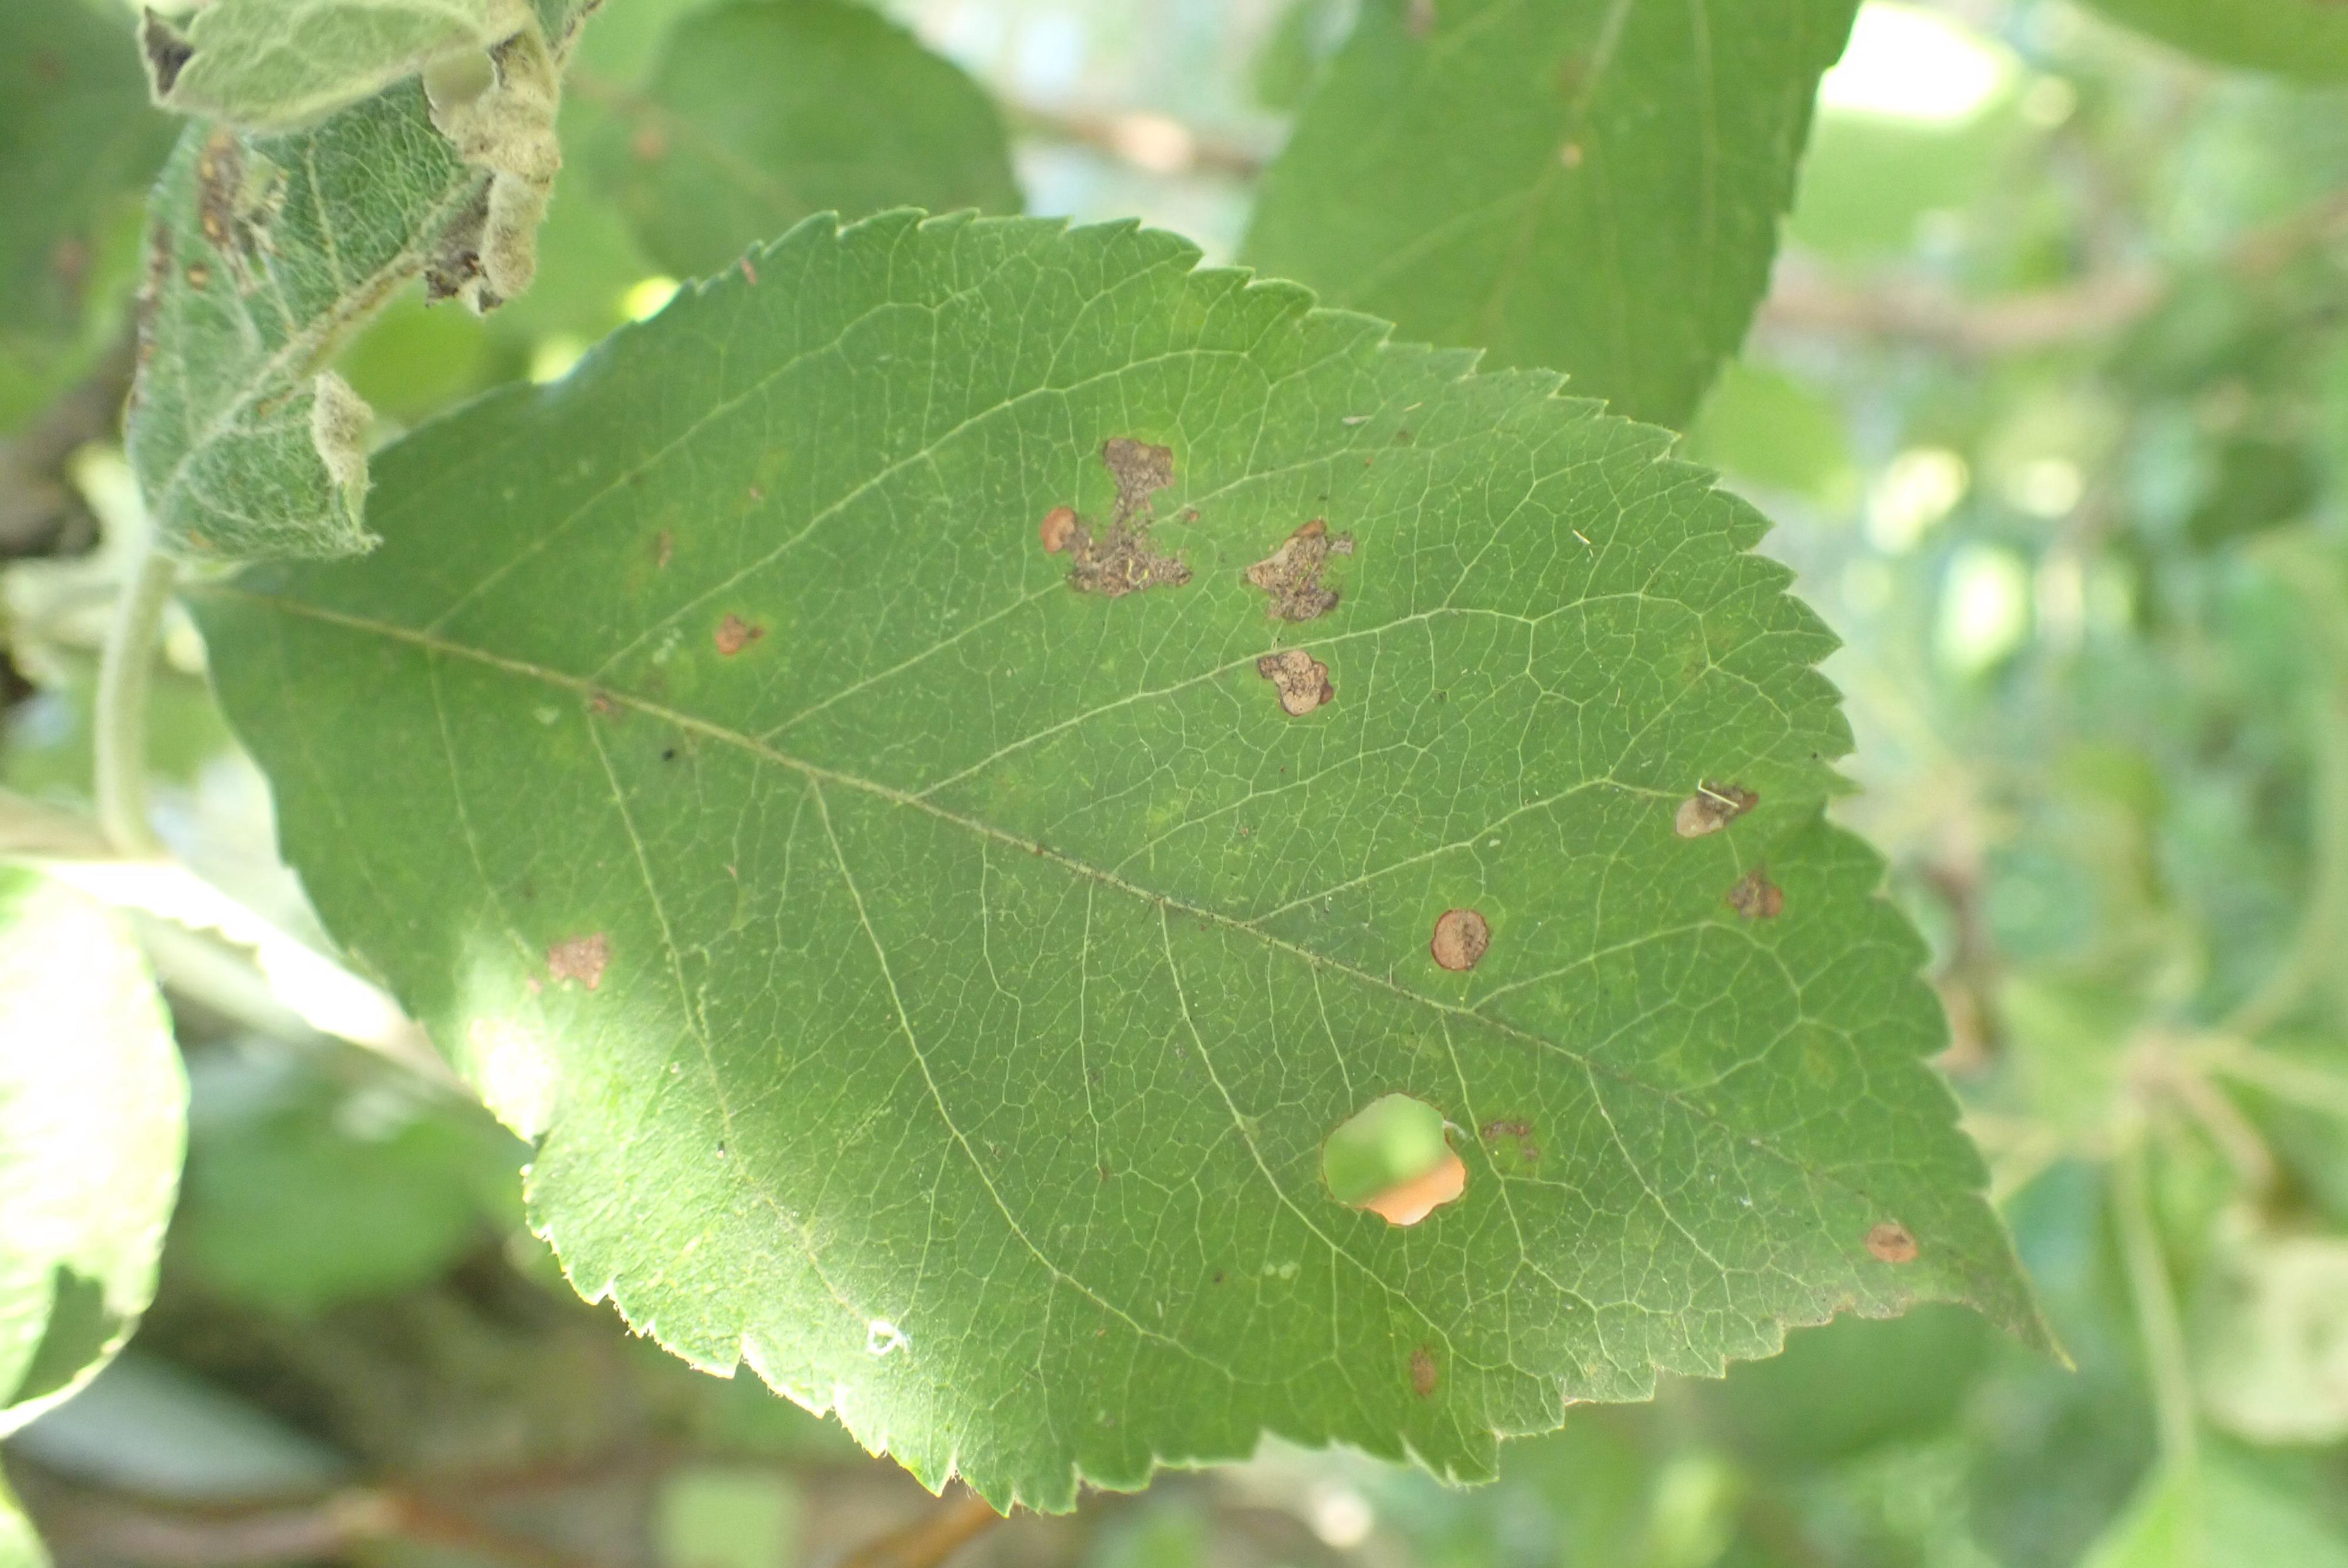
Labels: scab, frog_eye_leaf_spot